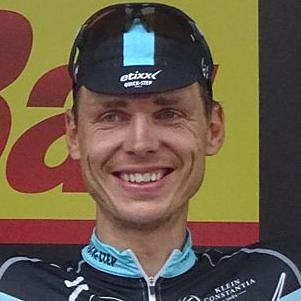
Age: 29